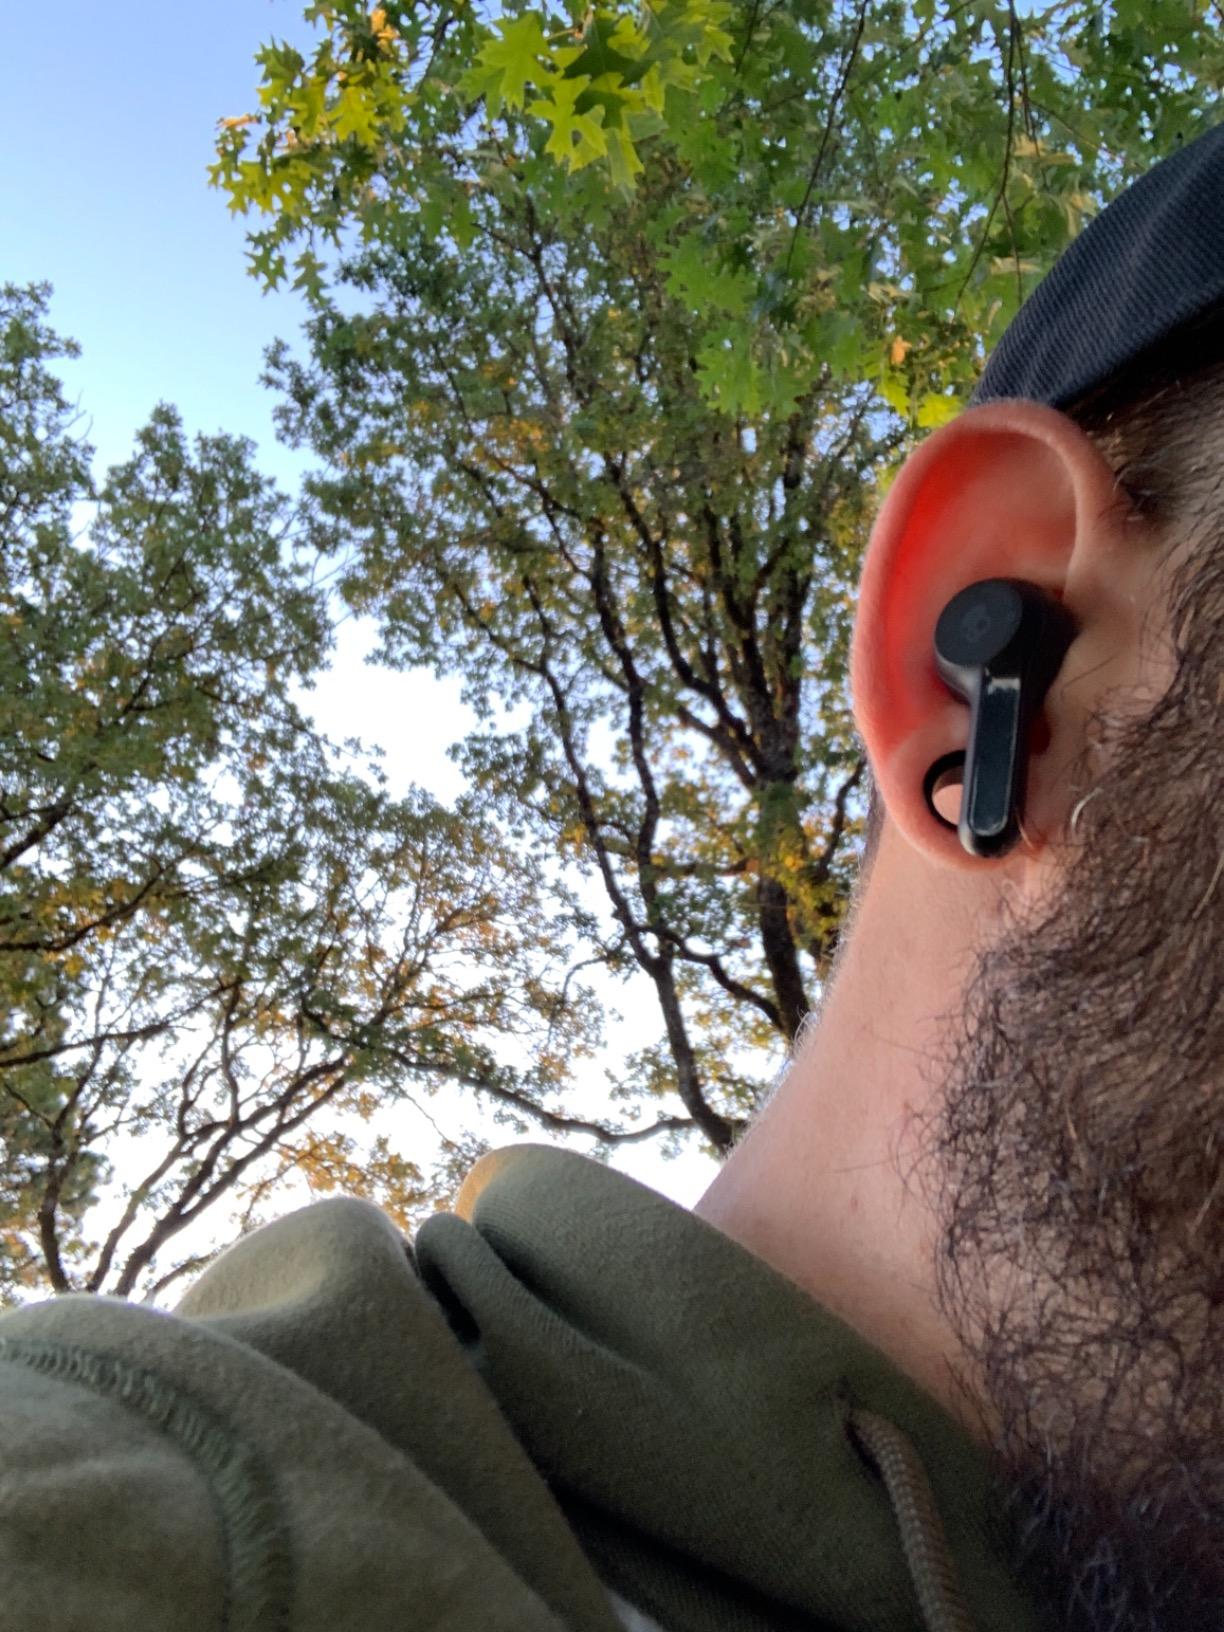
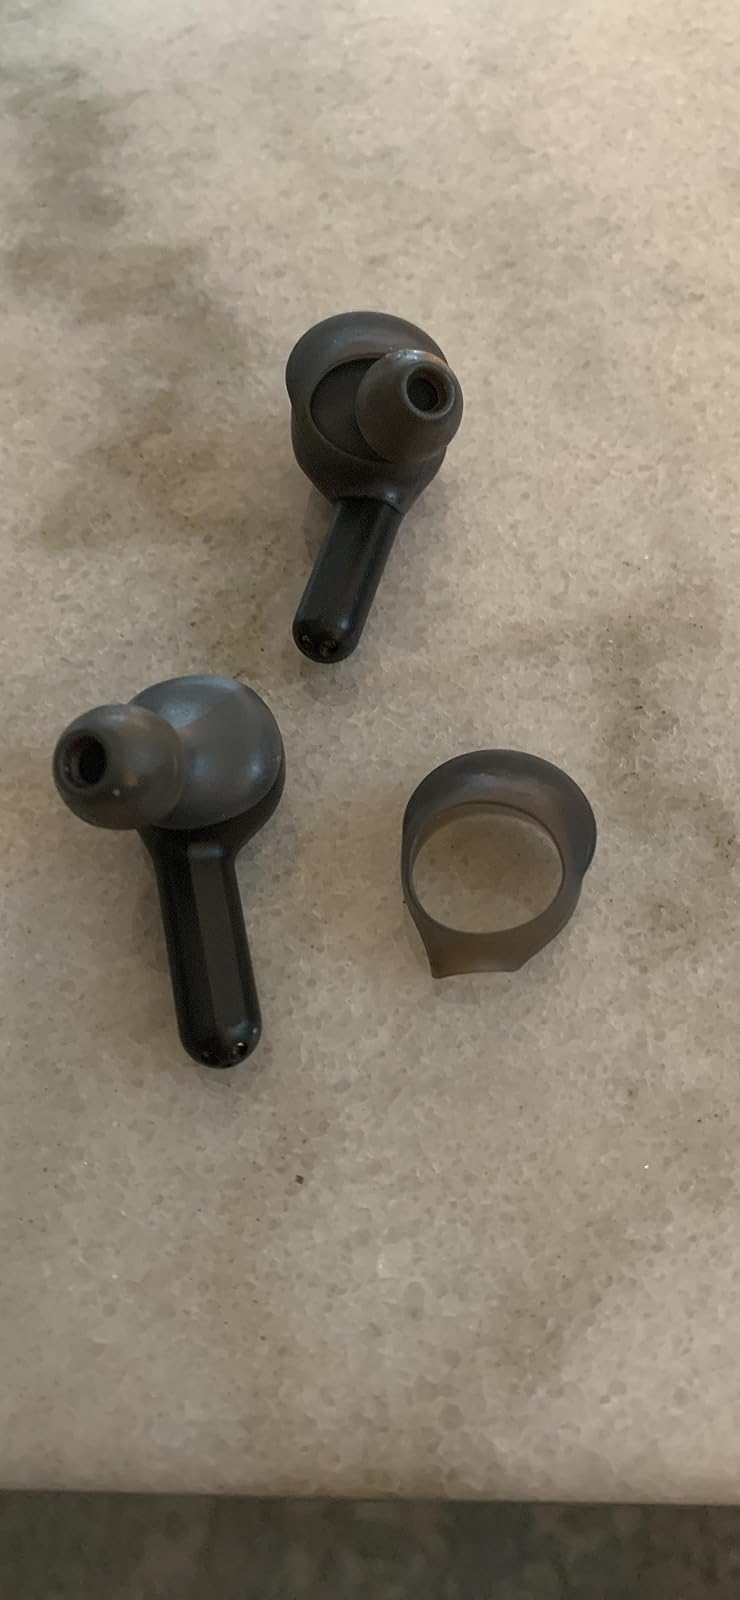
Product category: earbuds
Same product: yes